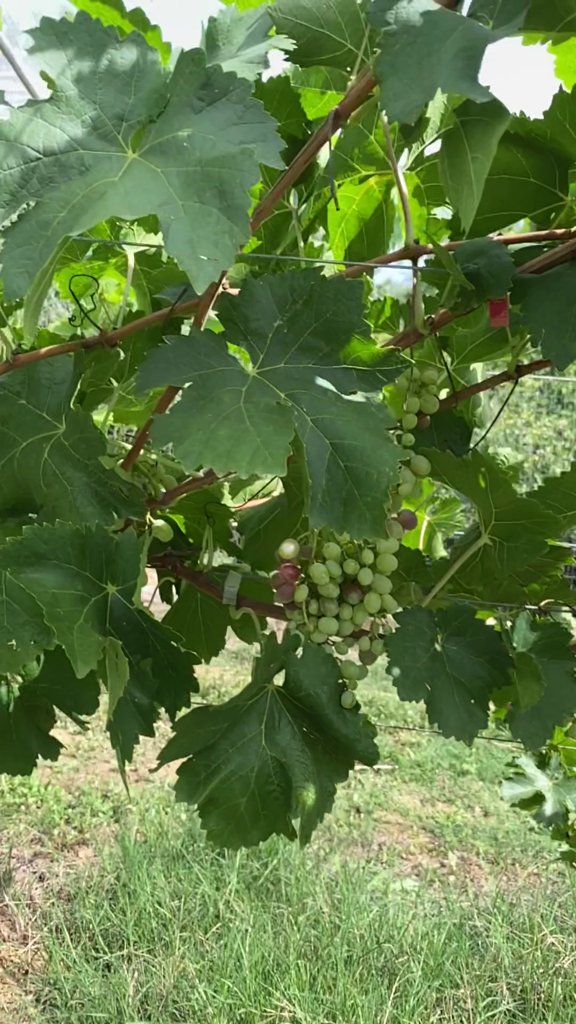
Berries visible: 65
Grape clusters: 2